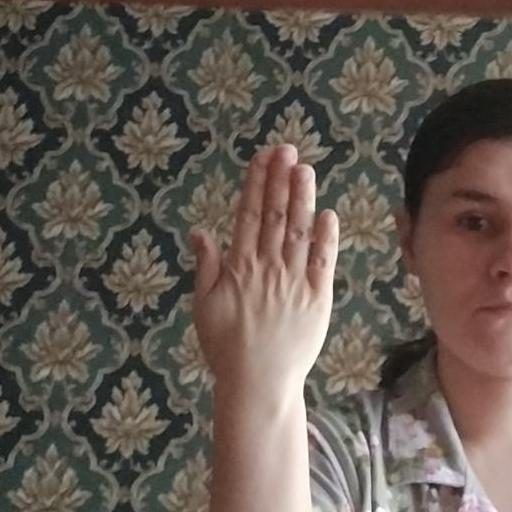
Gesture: stop_inverted